Dwight Howard

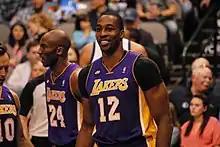
Howard with the Lakers in 2013

During the All-Star break, Howard adopted a healthier diet to get into better shape to anchor the Lakers' defense and run head coach Mike D'Antoni's preferred pick and rolls. Still, on February 23, Howard said he was "not even close" to physically being where he wanted to be. Coach Mike D'Antoni attributed Howard's difficulty running the pick-and-roll—a play the coach had expected would be a staple for the team—with Steve Nash to Howard's lack of conditioning. The Lakers were 8–2 after the All-Star break, passing Utah for the eighth and final playoff spot in the Western Conference, and Howard averaged 15.5 points, 14.8 rebounds, and 2.6 blocks. In his first game back in Orlando on March 12, Howard scored a season-high 39 points and had 16 rebounds in a 106–97 Lakers win. Booed throughout the game, he made 25 of 39 free throws, setting franchise records for free throws made and attempted while tying his own NBA record for attempts. Howard made 16 of 20 free throws when he was fouled intentionally by the Magic. With Howard anchoring the Lakers defense and his improved overall play, the Lakers made the playoffs, but were swept in the opening round by San Antonio. Howard was ejected in Game 4 with over nine minutes left in the third quarter.